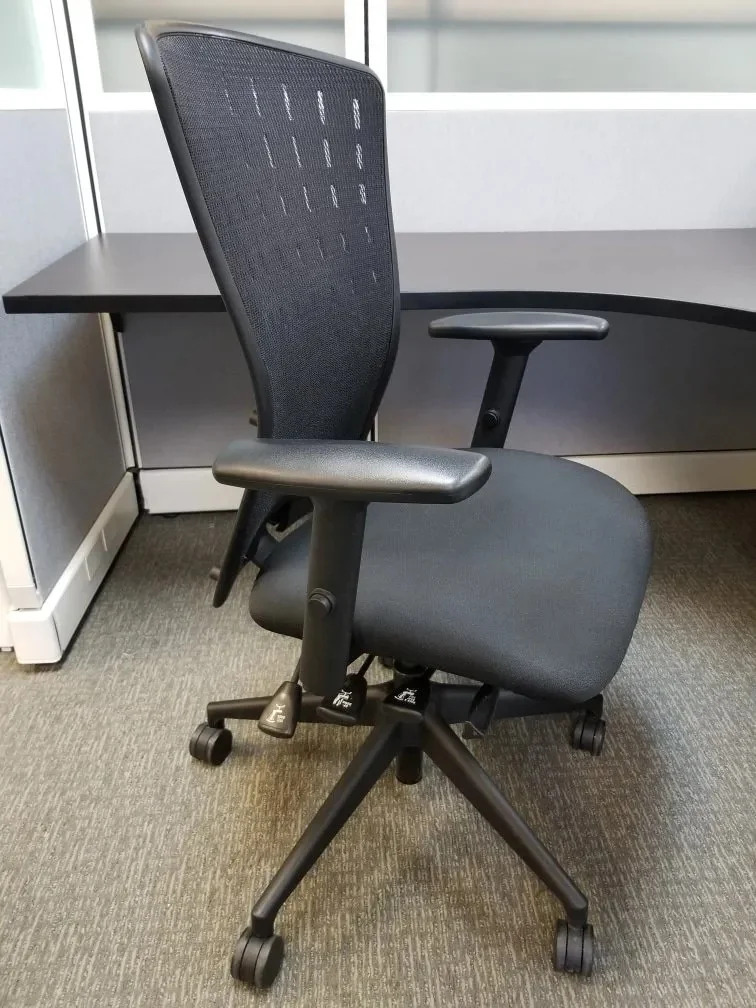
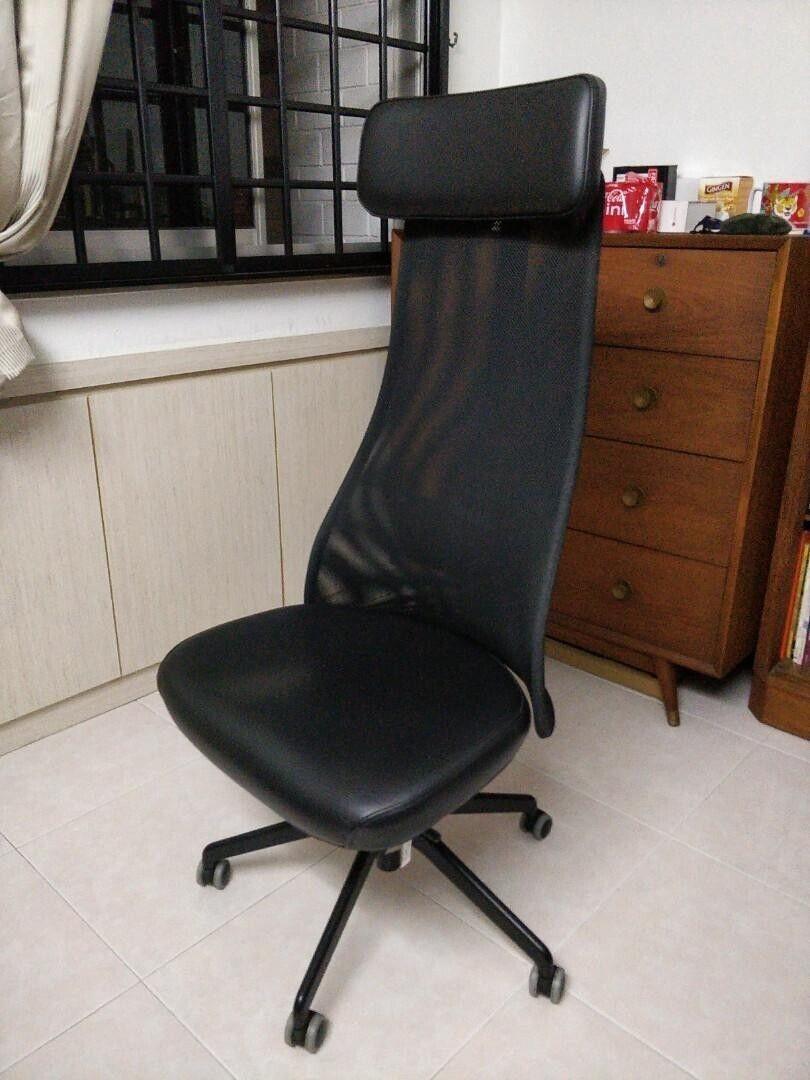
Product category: items_chair
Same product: no